Shrine of Our Lady of Guadalupe

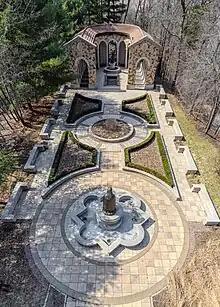
Memorial to the Unborn

The Memorial to the Unborn arcade provides a means of memorializing unborn children and providing a place of spiritual healing and closure for parents, relatives and friends. Also, there is a series of plaques that present teachings of the Catholic Church on abortion, contraception, embryonic stem cell research, and the dignity of the human person. The memorial was designed by River Architects.